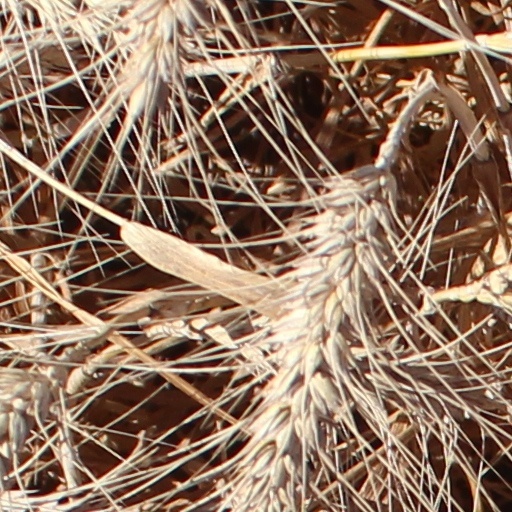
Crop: wheat